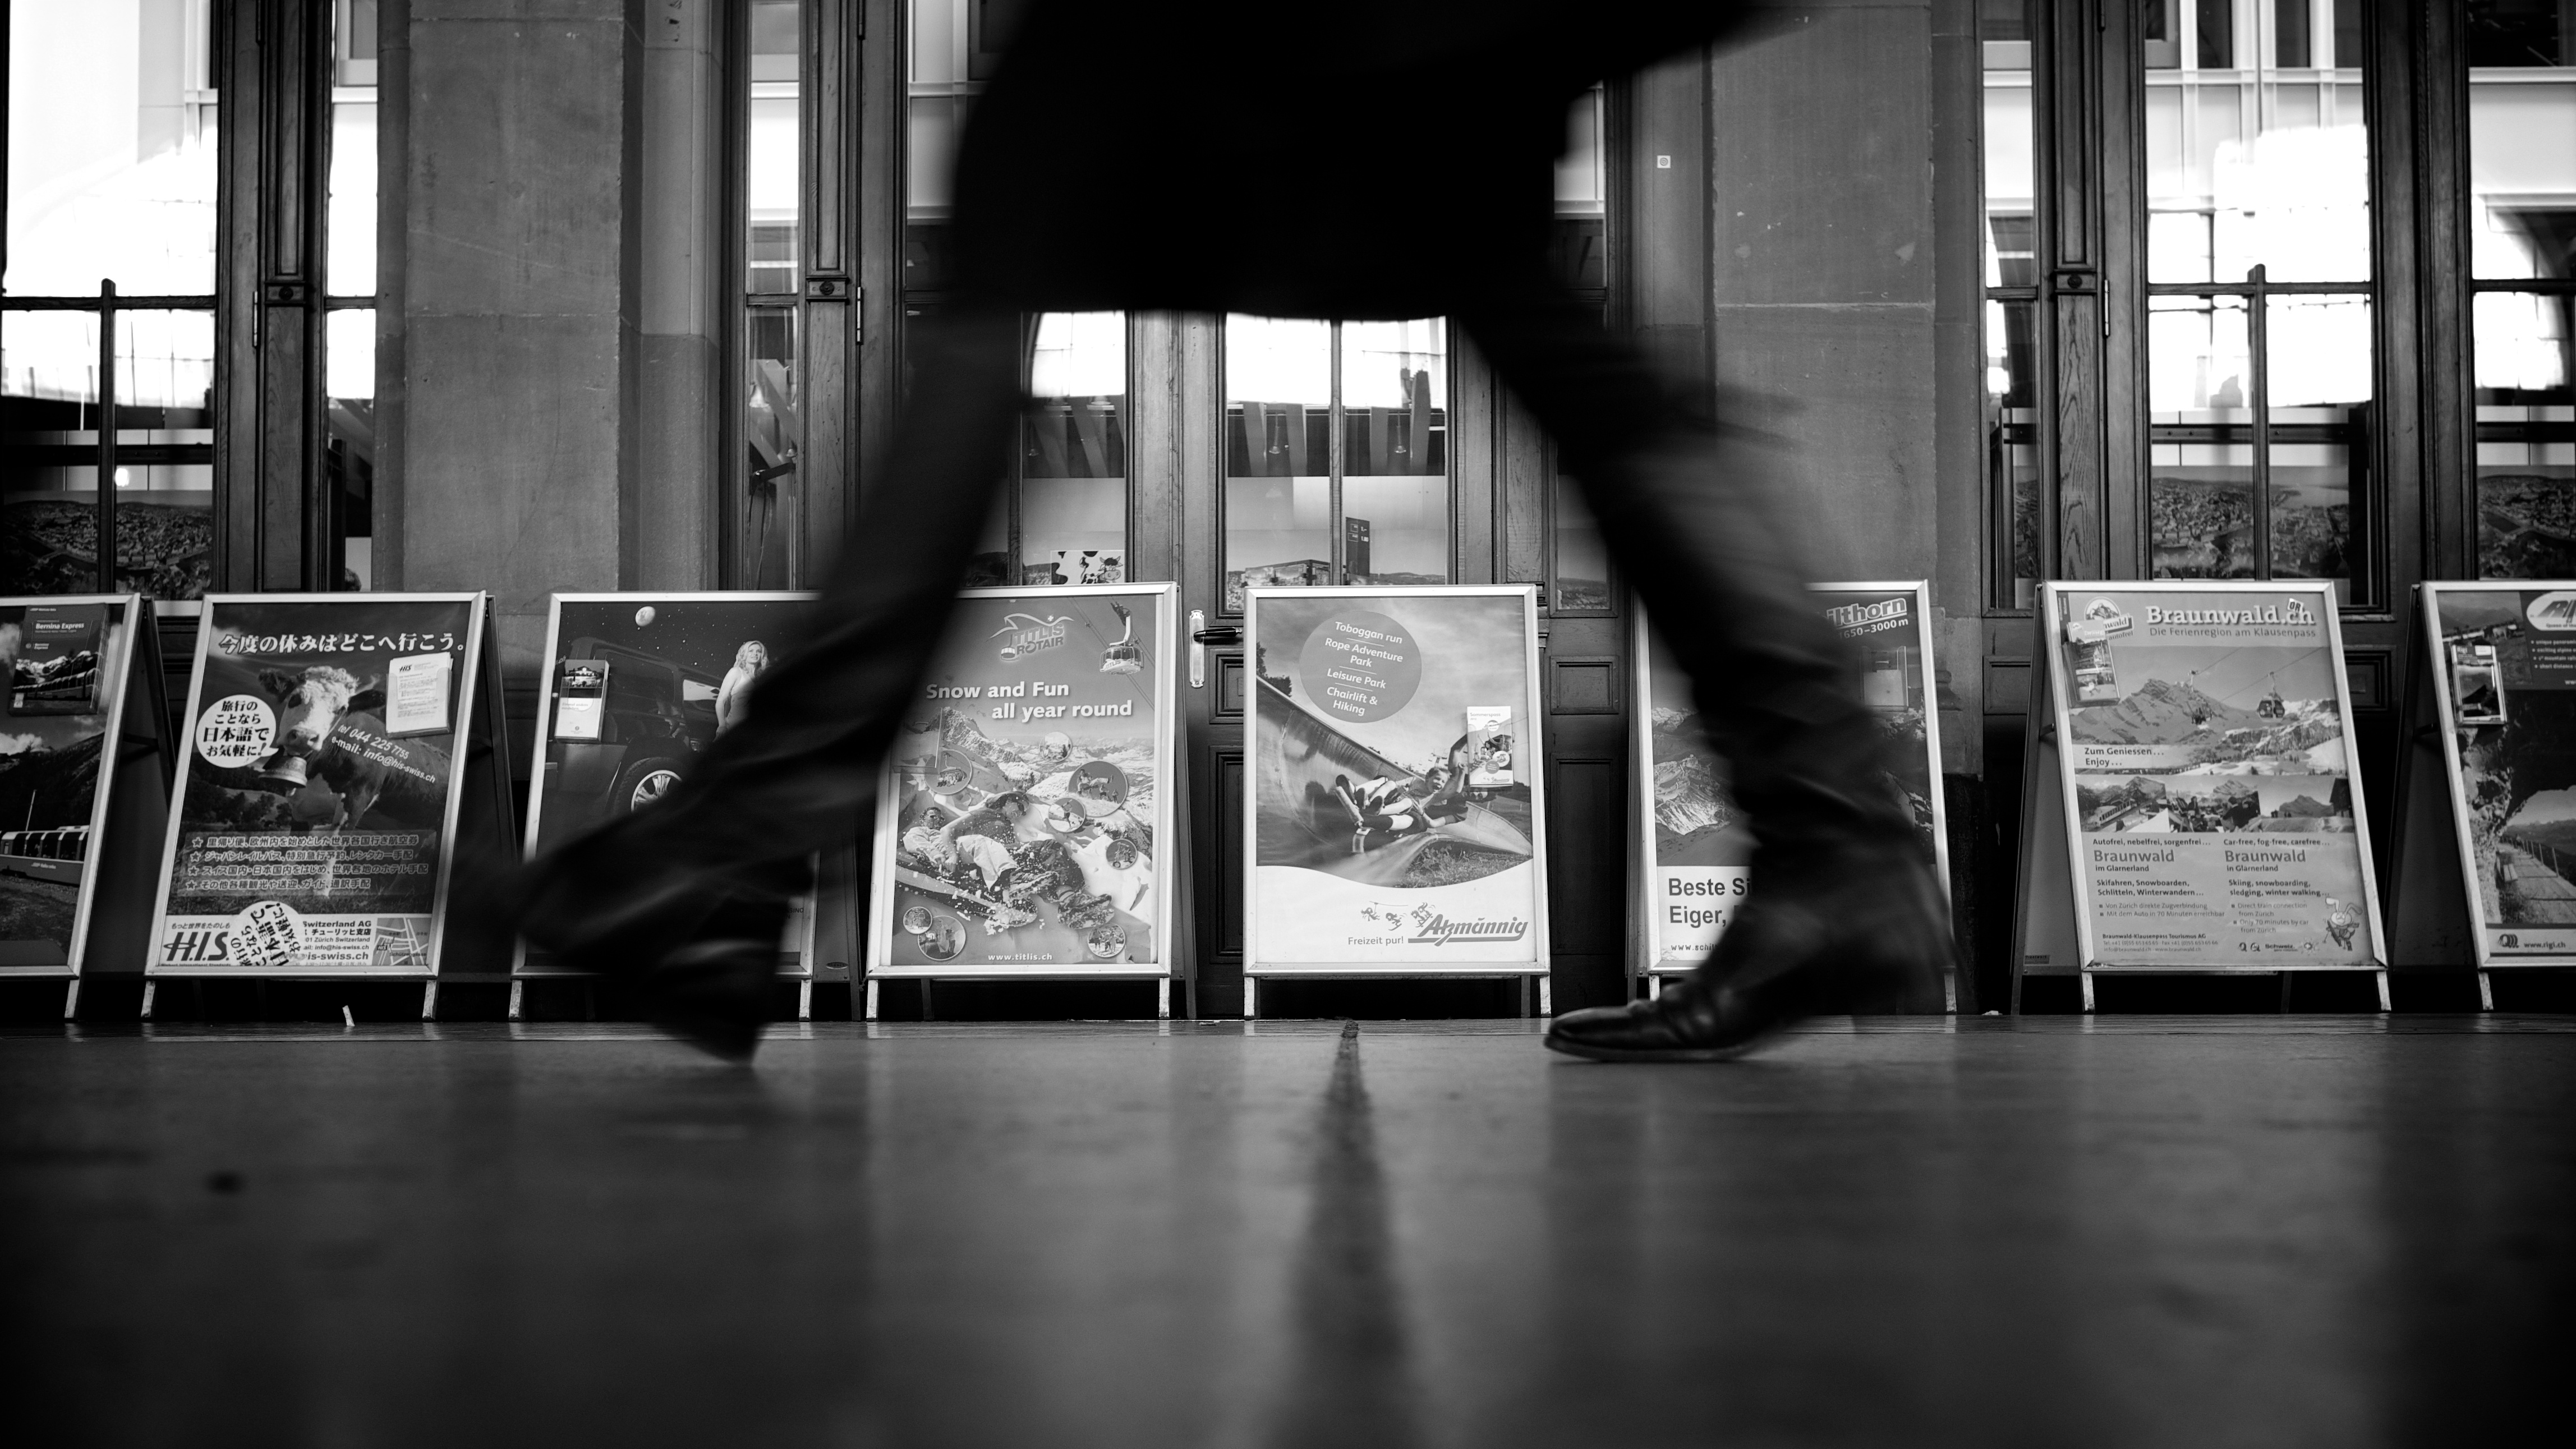
black and white, white, street, photography, ebook, color, training, black, monochrome, streetphotography, flickr, thomas, video, olympus, photograph, snapshot, omd, image, fuji, shape, leica, monochrom, leuthard, hcb, thomasleuthard, monochrome photography, film noir